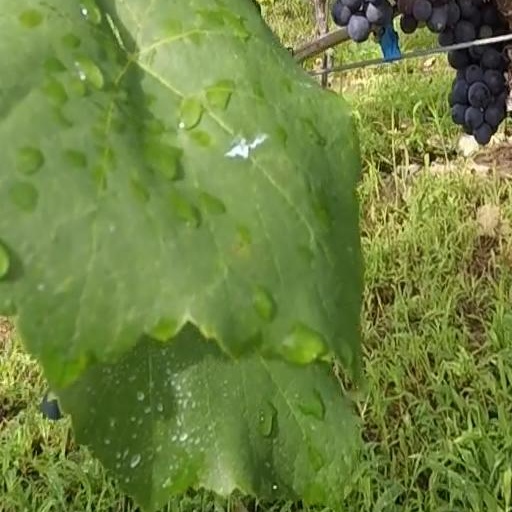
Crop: grape